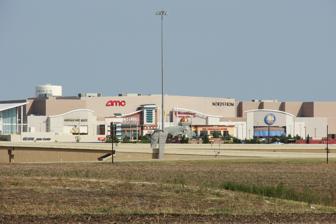
Building: Stonebriar Centre
Country: United States of America
Year built: 2000
Shopping mall in Frisco, Texas Stonebriar Centre Facade of Stonebriar Centre, 2009 Location Frisco, Texas Coordinates 33°05′57″N 96°48′41″W / 33.099257°N 96.811476°W / 33.099257; -96.811476 Address 2601 Preston Rd Frisco, TX 75034 Opening date August 4, 2000 ; 24 years ago ( 2000-08-04 ) Developer General Growth Properties Management Brookfield Properties Owner Brookfield Properties No. of stores and services 218 No. of anchor tenants 11 Total retail floor area 1,727,698 sq ft (160,508 m 2 ) No. of floors 5 (AMC theater on 3rd, 4th, and 5th levels) Website www .shopstonebriar .com /en .html Stonebriar Centre, commonly referred to as Stonebriar Mall , is a super-regional mall located at the intersection of Preston Road ( SH 289 ) and the Sam Rayburn Tollway ( SH 121 ) in Frisco, Texas . The mall features Macy's , Nordstrom , Dillard's , JCPenney , and Dick's Sporting Goods , as well as a 24-screen AMC movie theater and a food court with a carousel. History In 1988, Homart , a then-subsidiary of Sears, planned to develop a million-square foot mall in Frisco, which consisted of roughly 6,000 people at the time. When Plano city officials learned of Homart's plan, they offered $10 million if the company decided to move its planned mall across Texas Route 121 into their city limits. However, Frisco lobbied to keep the planned mall and negotiated tax incentives to close the deal. Plano then convinced another company, General Growth Properties , to place a mall within their city limits. In 1995, General Growth acquired Homart, who had already signed an agreement with Frisco. The City of Frisco made a final offer to General Growth of a half-cent sales tax rebate, property tax abatement for ten years, and infrastructure improvements in and around the mall. Plano continued to lobby hard for the new mall and Frisco eventually upped its sales-tax grant. Frisco finally opened Stonebriar Centre on August 4, 2000, making it the last mall in the DFW metroplex to open in the 20th century and the 2nd millennium. In 2016, the mall's AMC theatre located on the upper levels was shuttered for three months for updating and remodeling. In May 2018, construction began on the 18-story Stonebriar Hyatt Hotel which would be attached to the mall. It opened to the public in June 2020. In 2019, Sears announced it would shutter as part of an ongoing decision to phase out of their traditional brick-and-mortar format. Several additional replacement tenants are reportedly in the midst of early on discussions. In the fall of 2019, KidZania opened its first location in the United States. Foiled terrorist plot In May 2018, 17-year old Matin Azizi-Yarand was arrested at Plano West Senior High School for planning a terrorist attack on the mall. Starting from December 2017, he spoke to an undercover FBI agent posing as an ISIS member. He was held on $3 million bond. In May 2019, he was sentenced to 20 years in prison. Azizi-Yarand is currently incarcerated at Gib Lewis Unit with a scheduled release date of April 30, 2038. Anchor tenants The following are the anchor stores of the mall: Inside Stonebriar Centre mall AMC Theatres — 103,450 sq ft (9,610 m 2 ) Dick's Sporting Goods — 77,411 sq ft (7,190 m 2 ); former Galyan's store until 2004 Dillard's — 206,133 sq ft (19,150 m 2 ); original Macy's until 2006 JCPenney — 162,347 sq ft (15,080 m 2 ) KidZania — 85,000 sq ft (7,900 m 2 ) Macy's — 200,544 sq ft (18,630 m 2 ); formerly Foley's until 2006 Nordstrom — 134,150 sq ft (12,460 m 2 ) Barnes & Noble Booksellers — 34,272 sq ft (3,180 m 2 ) Dave & Buster's — 49,784 sq ft (4,630 m 2 ) H&M — 26,576 sq ft (2,470 m 2 ) Former tenants Galyan's (converted to Dick's Sporting Goods in 2004) Foley's ( May Department Stores bought out by Federated ; all Foley's stores rebranded as Macy's) Forever 21 — 27,222 sq ft (2,530 m 2 ) (temporarily closed for remodel in late January 2024) Macy's (moved into former Foley's space and reopened as Dillard's in 2006) Sears — 162,018 sq ft (15,050 m 2 ) (store closed in 2019 as part of Sears Holdings' bankruptcy) See also List of shopping malls in the Dallas/Fort Worth Metroplex References